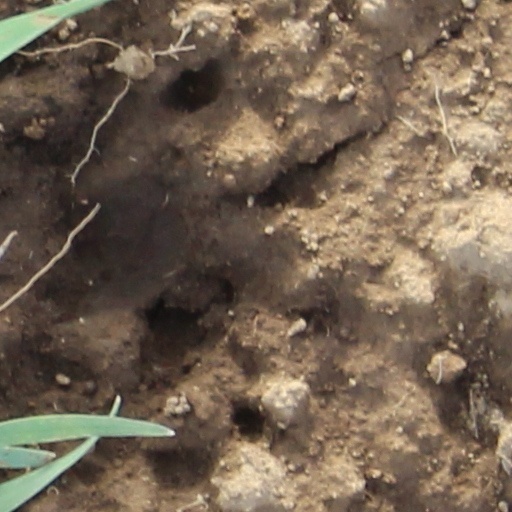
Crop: wheat